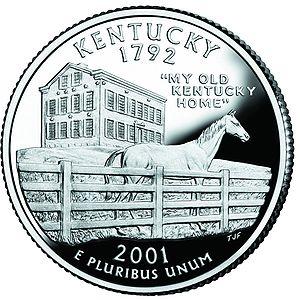
Le Kentucky Derby est une course hippique de plat se déroulant au mois de mai sur l'hippodrome de Churchill Downs, à Louisville, dans le Kentucky aux États-Unis.